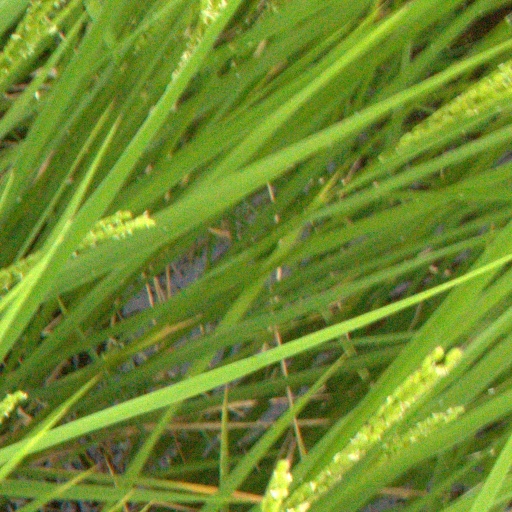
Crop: rice